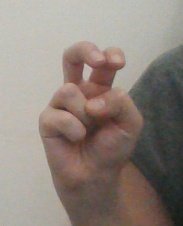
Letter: toot